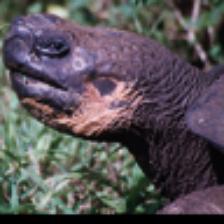
Label: NonHuman